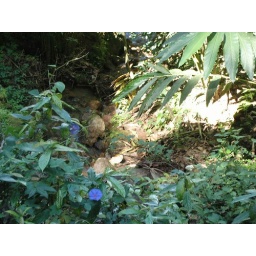
Saw this bright blue flower by the side of dirty stream and couldnt resist snapping them